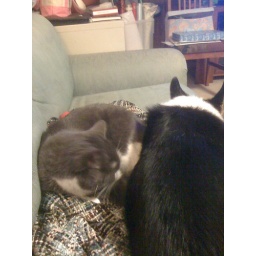
The cat and dog fight over who gets to sit next to me on the couch.